Alexander Coucoulas

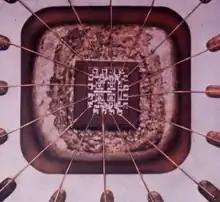
Wires connected between a lead frame (outside) and a silicon integrated circuit (inside) using thermosonic bonding

Coucoulas retired from AT&T Bell Labs as a member of the technical staff in 1996 where he pioneered research in the areas of electronic/photonics packaging, laser technology and optical fibers which resulted in numerous patents, and publications. He was twice awarded best paper which he presented at the 20th and 43rd IEEE Electronic Components Conference for "Compliant Bonding" in 1970 " and AlO Bonding in 1993 both of which were his patented inventions.